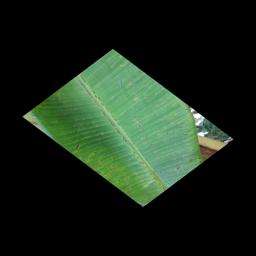
Label: BLACK SIGATOKA